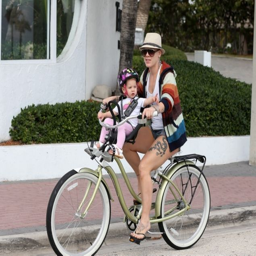
pink goes for a bike ride with her husband and their daughter in ft .